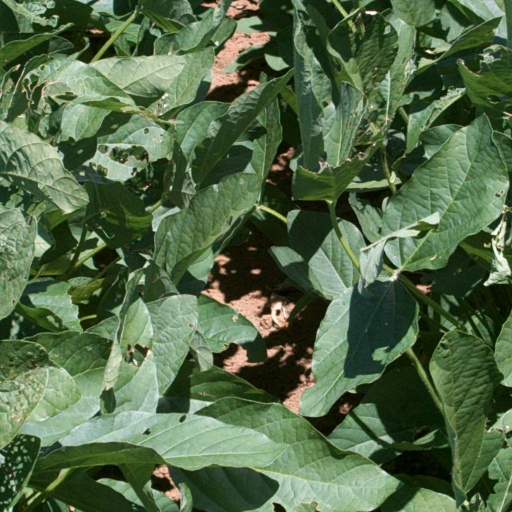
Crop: soybean